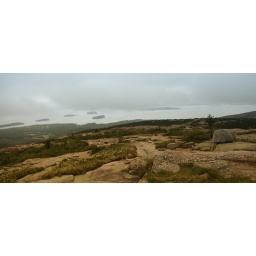
view of bar harbor, maine, from the top of cadillac mountain in acadia national park.